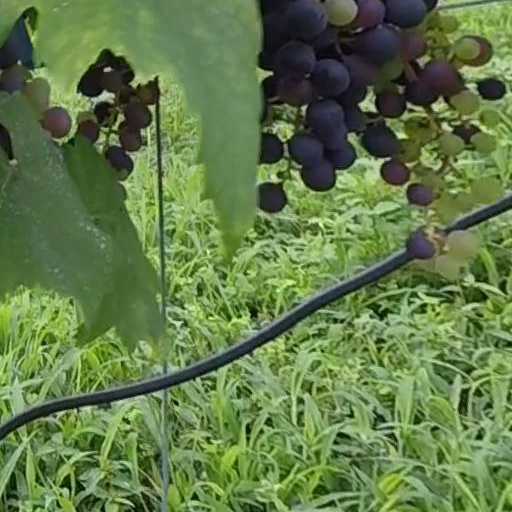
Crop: grape